William John Wainwright

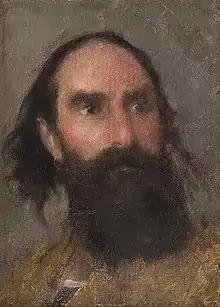
"A look of horror" (oil on canvas)

Wainwright was associated with the Royal Birmingham Society of Artists (RBSA) for 50 years until his death in 1931. On 12 March 1881 Wainwright was elected, with Langley and others, an associate member of the Royal Birmingham Society of Artists. During that time he achieved a number of ‘firsts’ being one of the first Associate members in 1881, the first President chosen from the ranks of the membership in 1927, and the first to have a solo exhibition of his works in 1928.